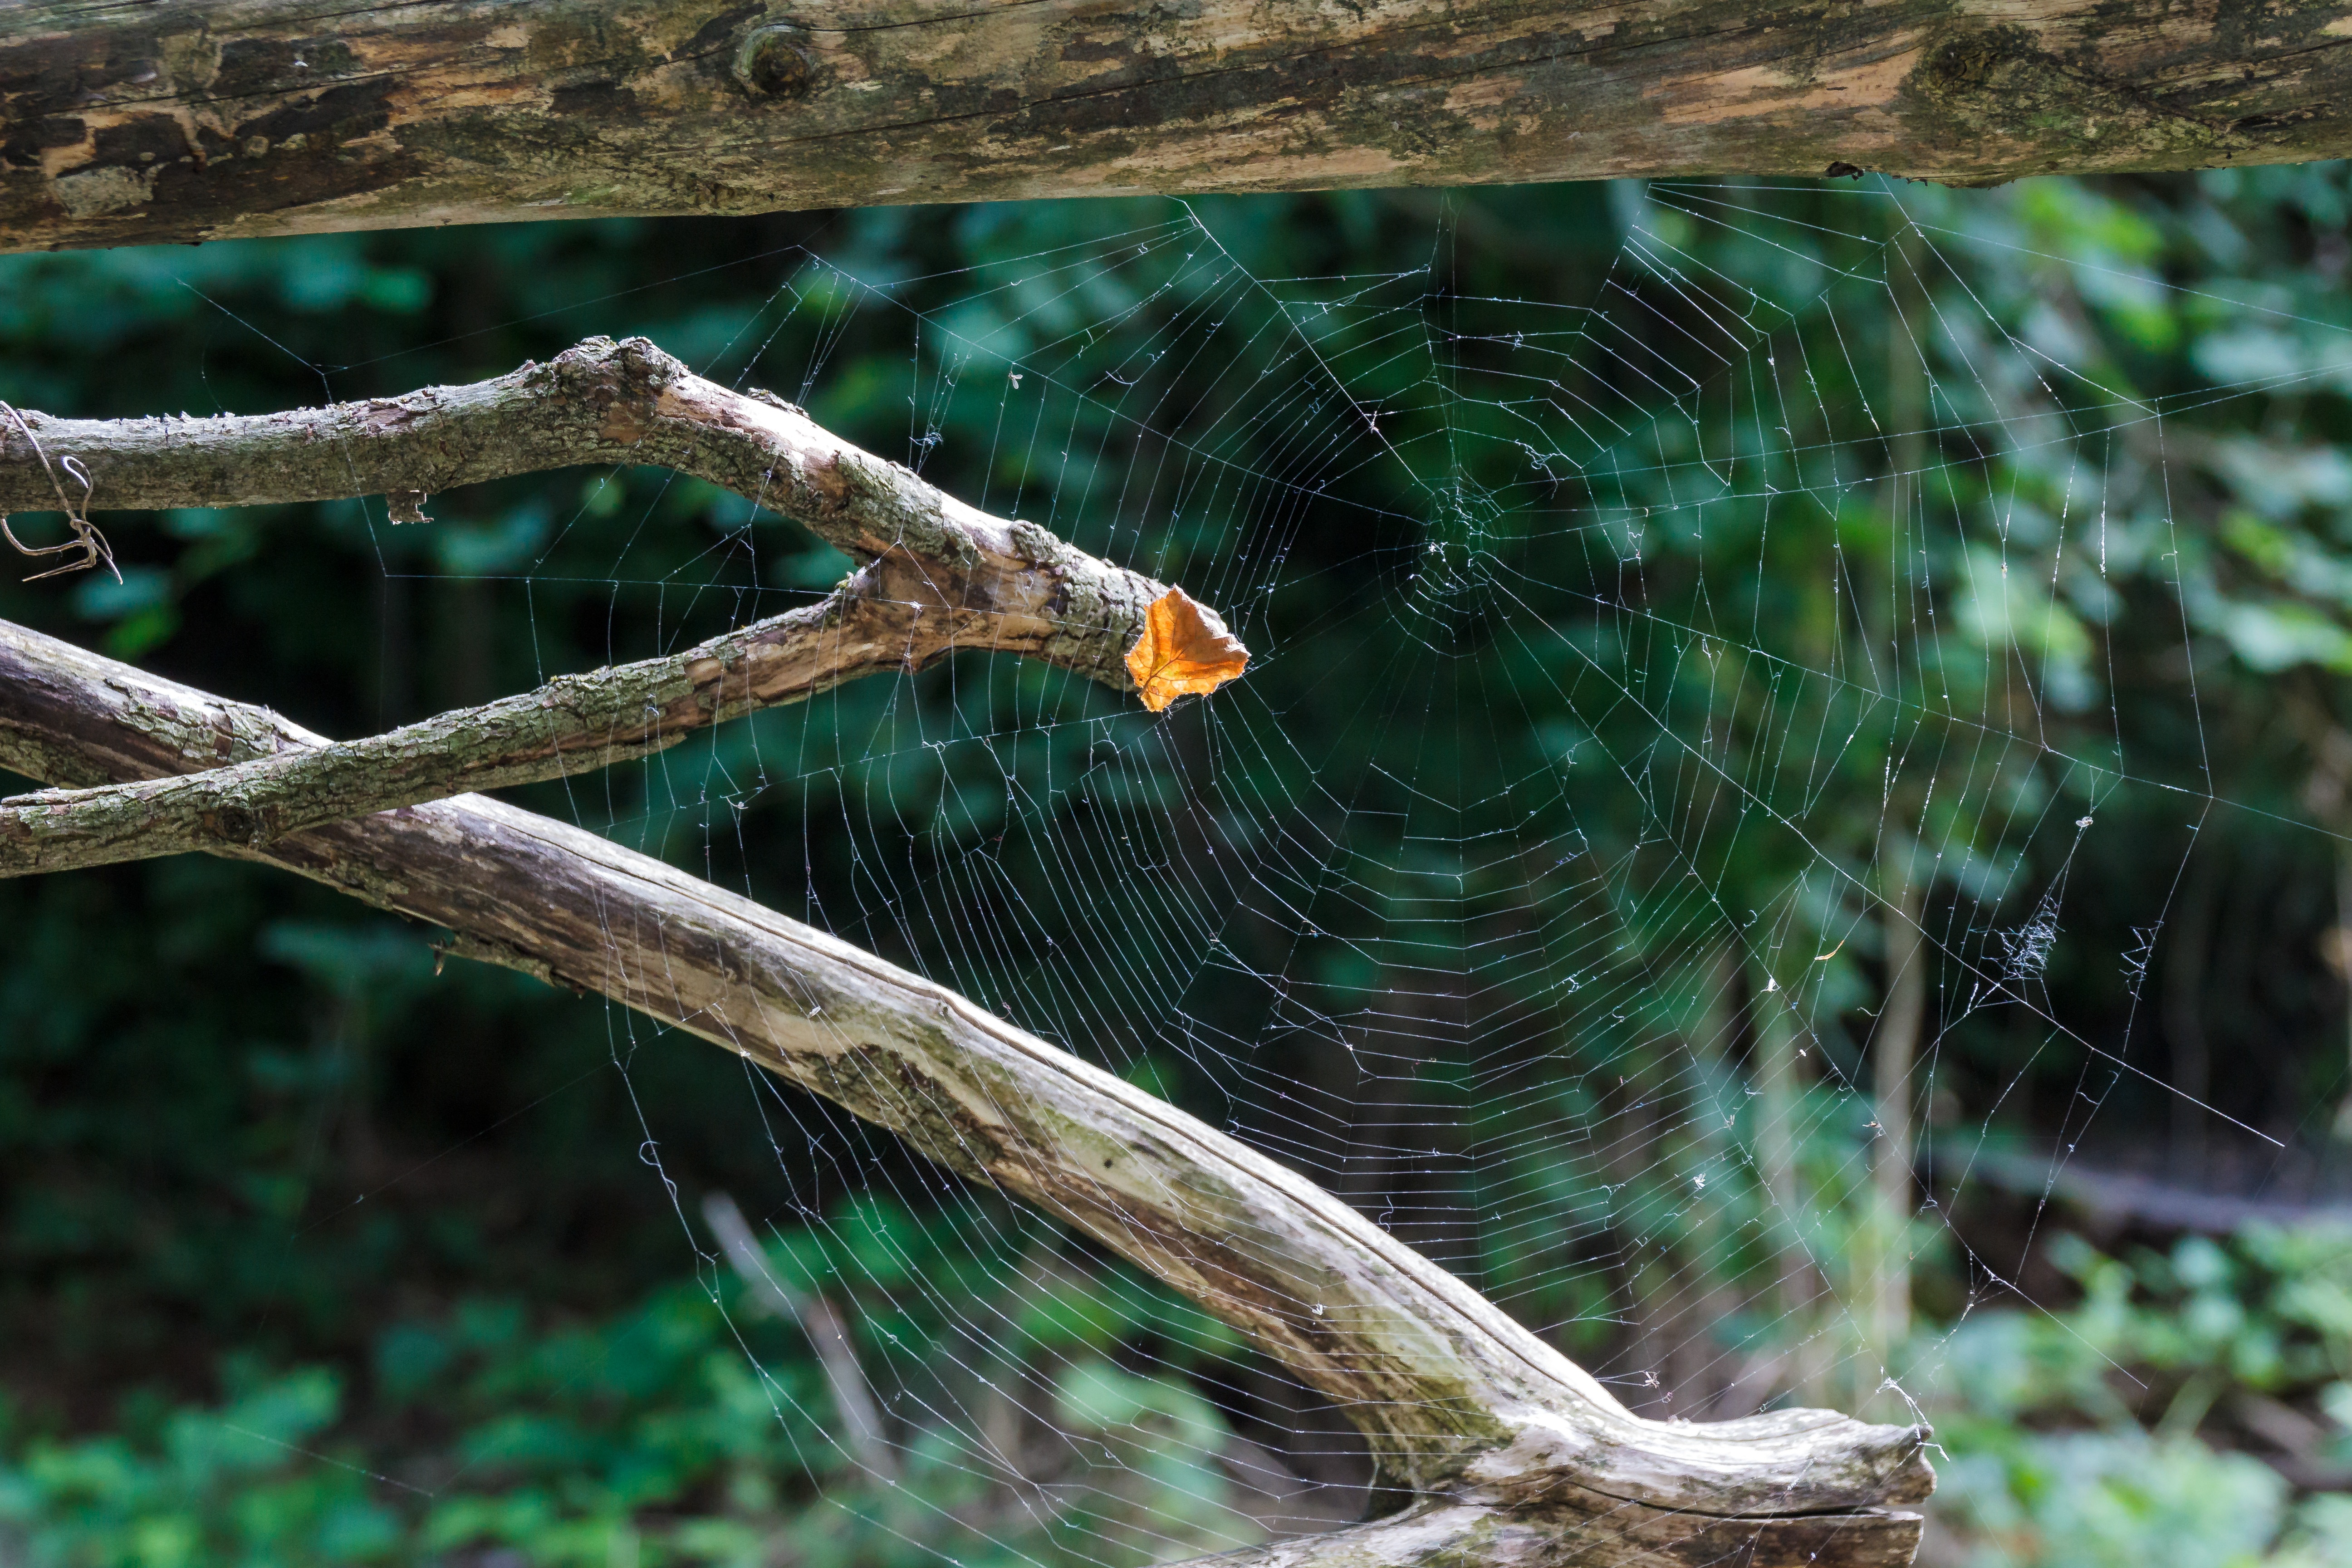
nature, branch, light, wildlife, green, jungle, insect, reptile, fauna, cobweb, spider, animals, network, cobwebs, back light